Friuli

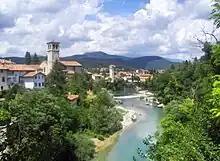
Cividale on Natisone river

Precipitation in Friuli is relatively abundant; the distribution of rainfall varies a great deal during the course of the year. Minimum values in the southern part generally fall between (Gorizia over and Udine over ), whereas the alpine area's maximum annual rainfall is approximately . The Julian Prealps is one of Italy's rainiest regions: Musi receives about of annual precipitation, sometimes even 5000 mm, and can receive in a single month. In some areas of Friuli, excessive rainfall has caused erosion and the flooding of many rivers. Snow is sparse in the southern plains (3 or 4 snowy days each year in Udine and Pordenone) but falls more consistently further to the north (Val Canale 25 days, Sauris 23 days, and "Passo di Monte Croce Carnico" 28 days).